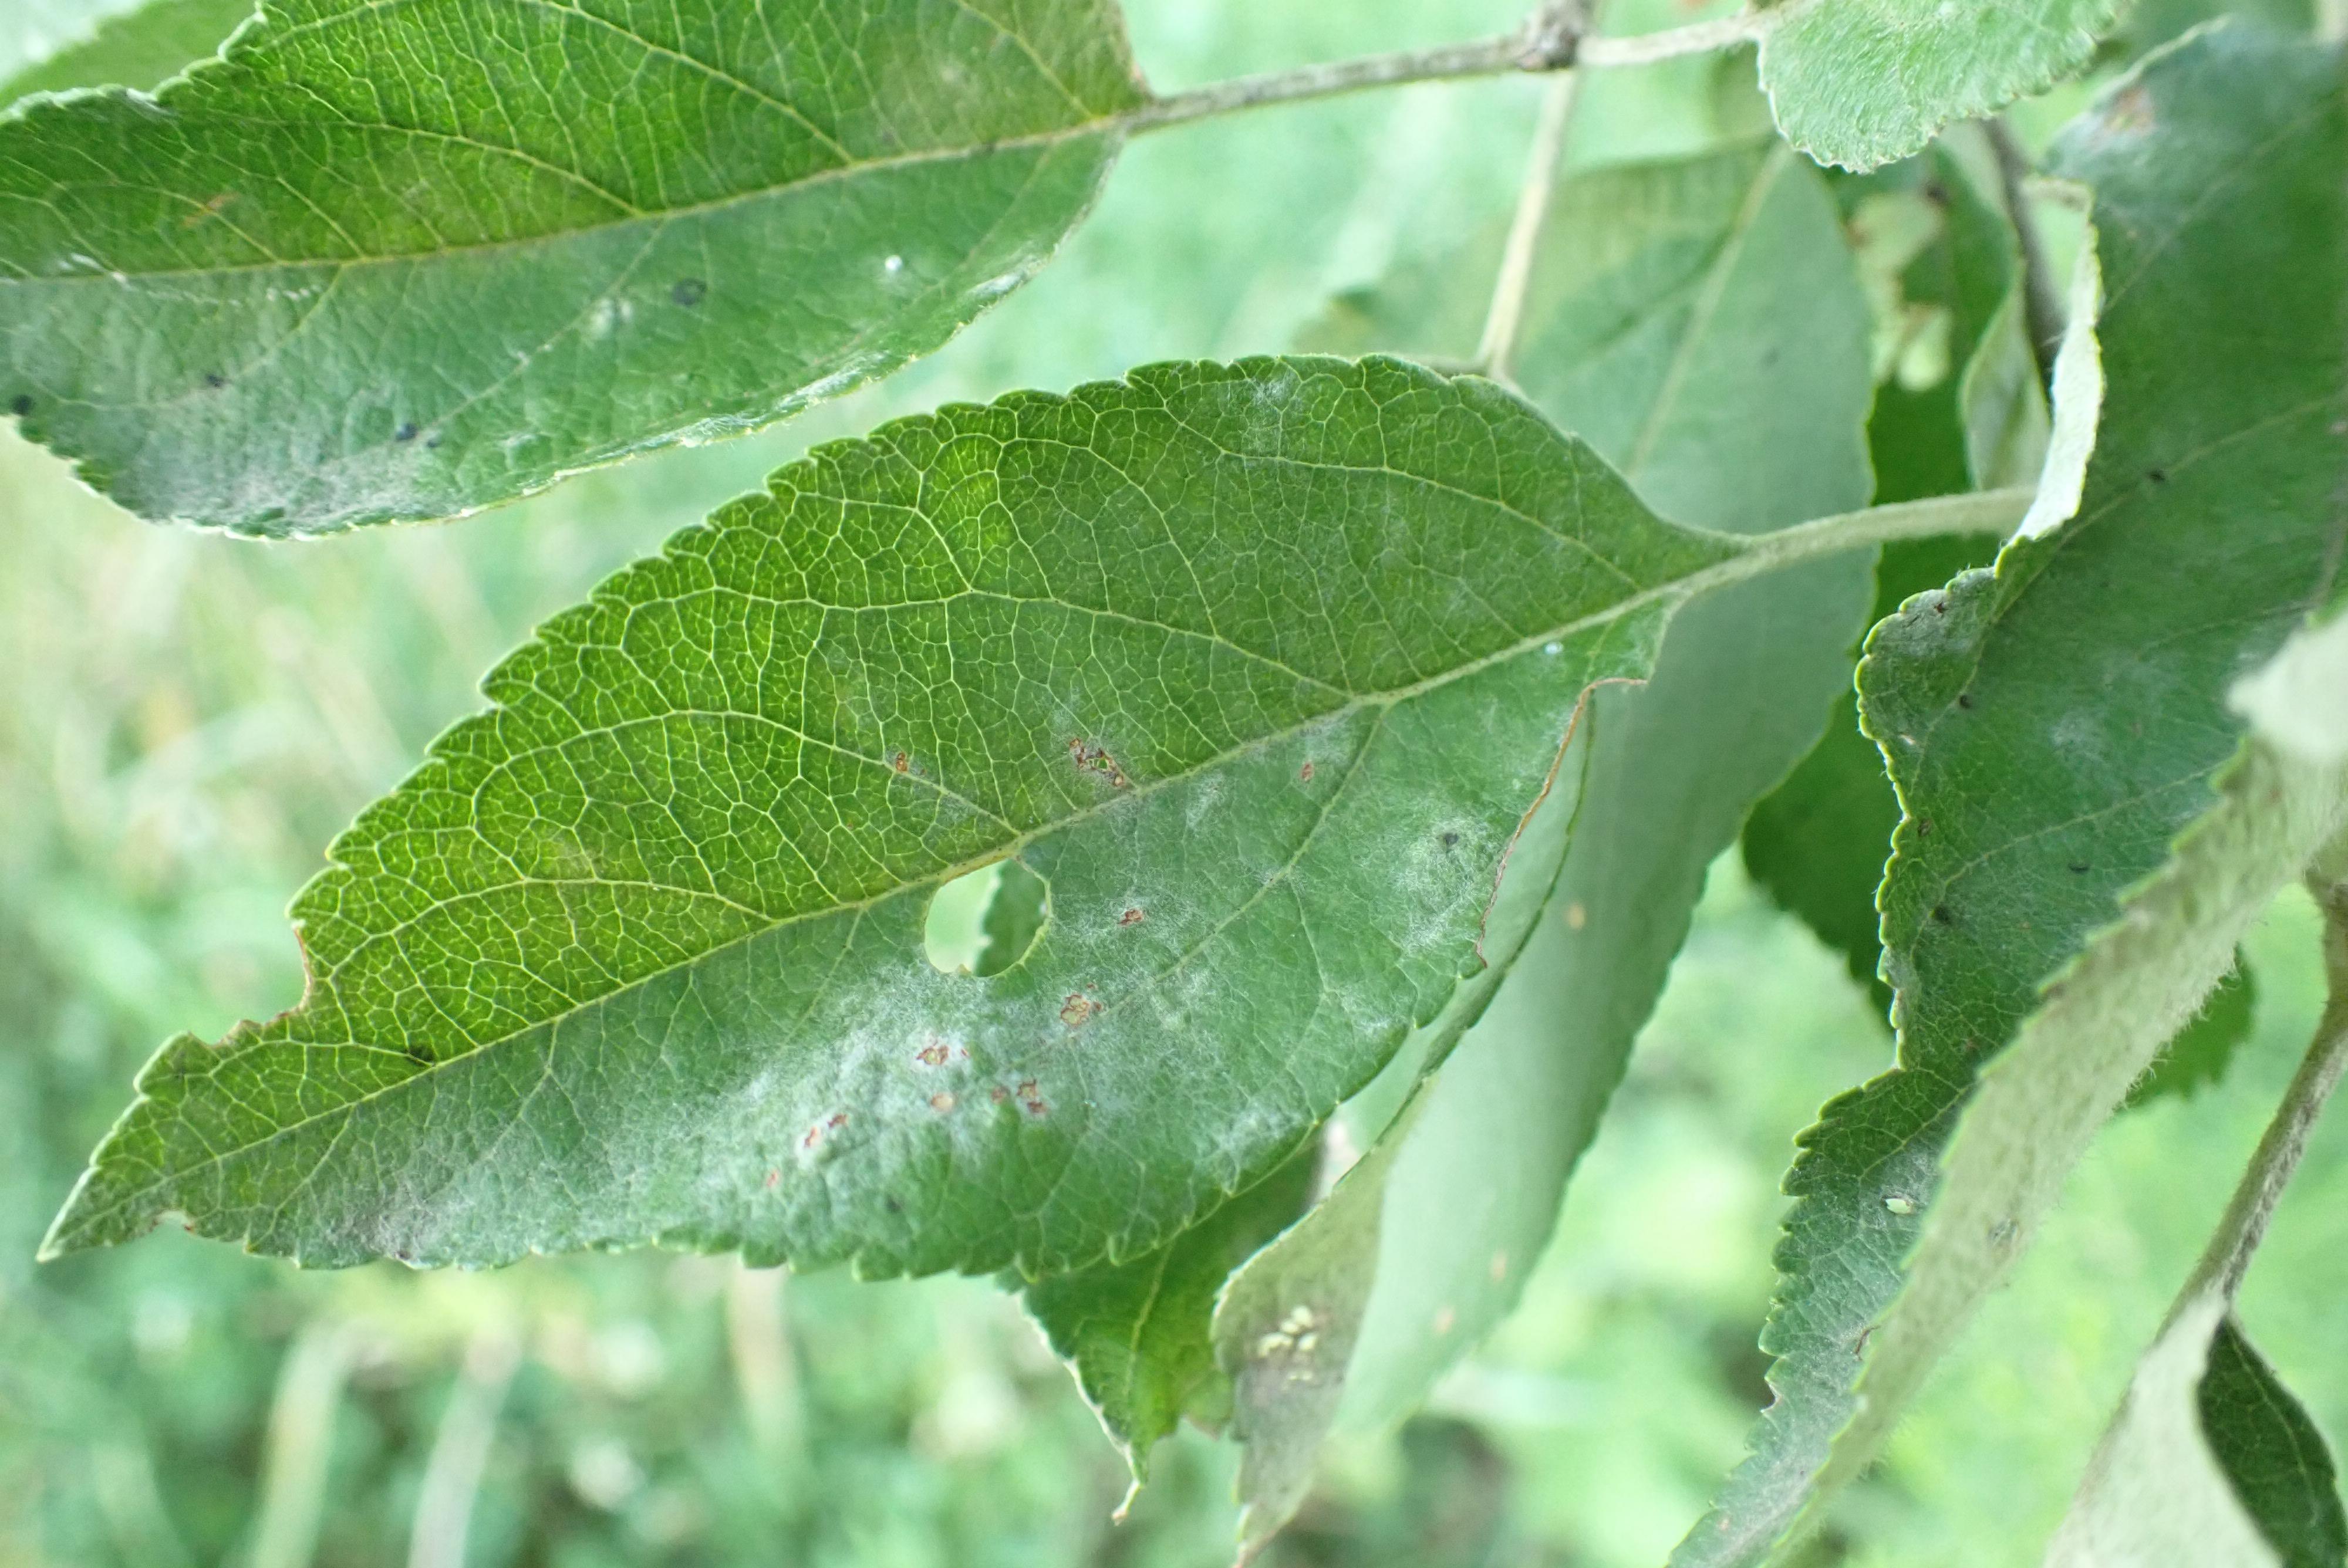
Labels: powdery_mildew